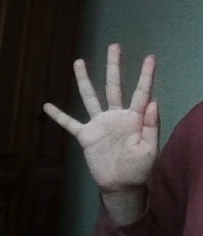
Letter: sheen